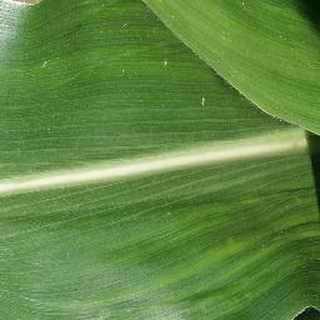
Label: healthy_corn